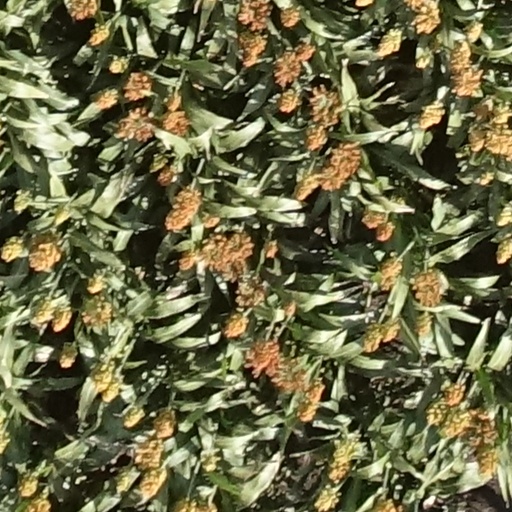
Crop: sorghum